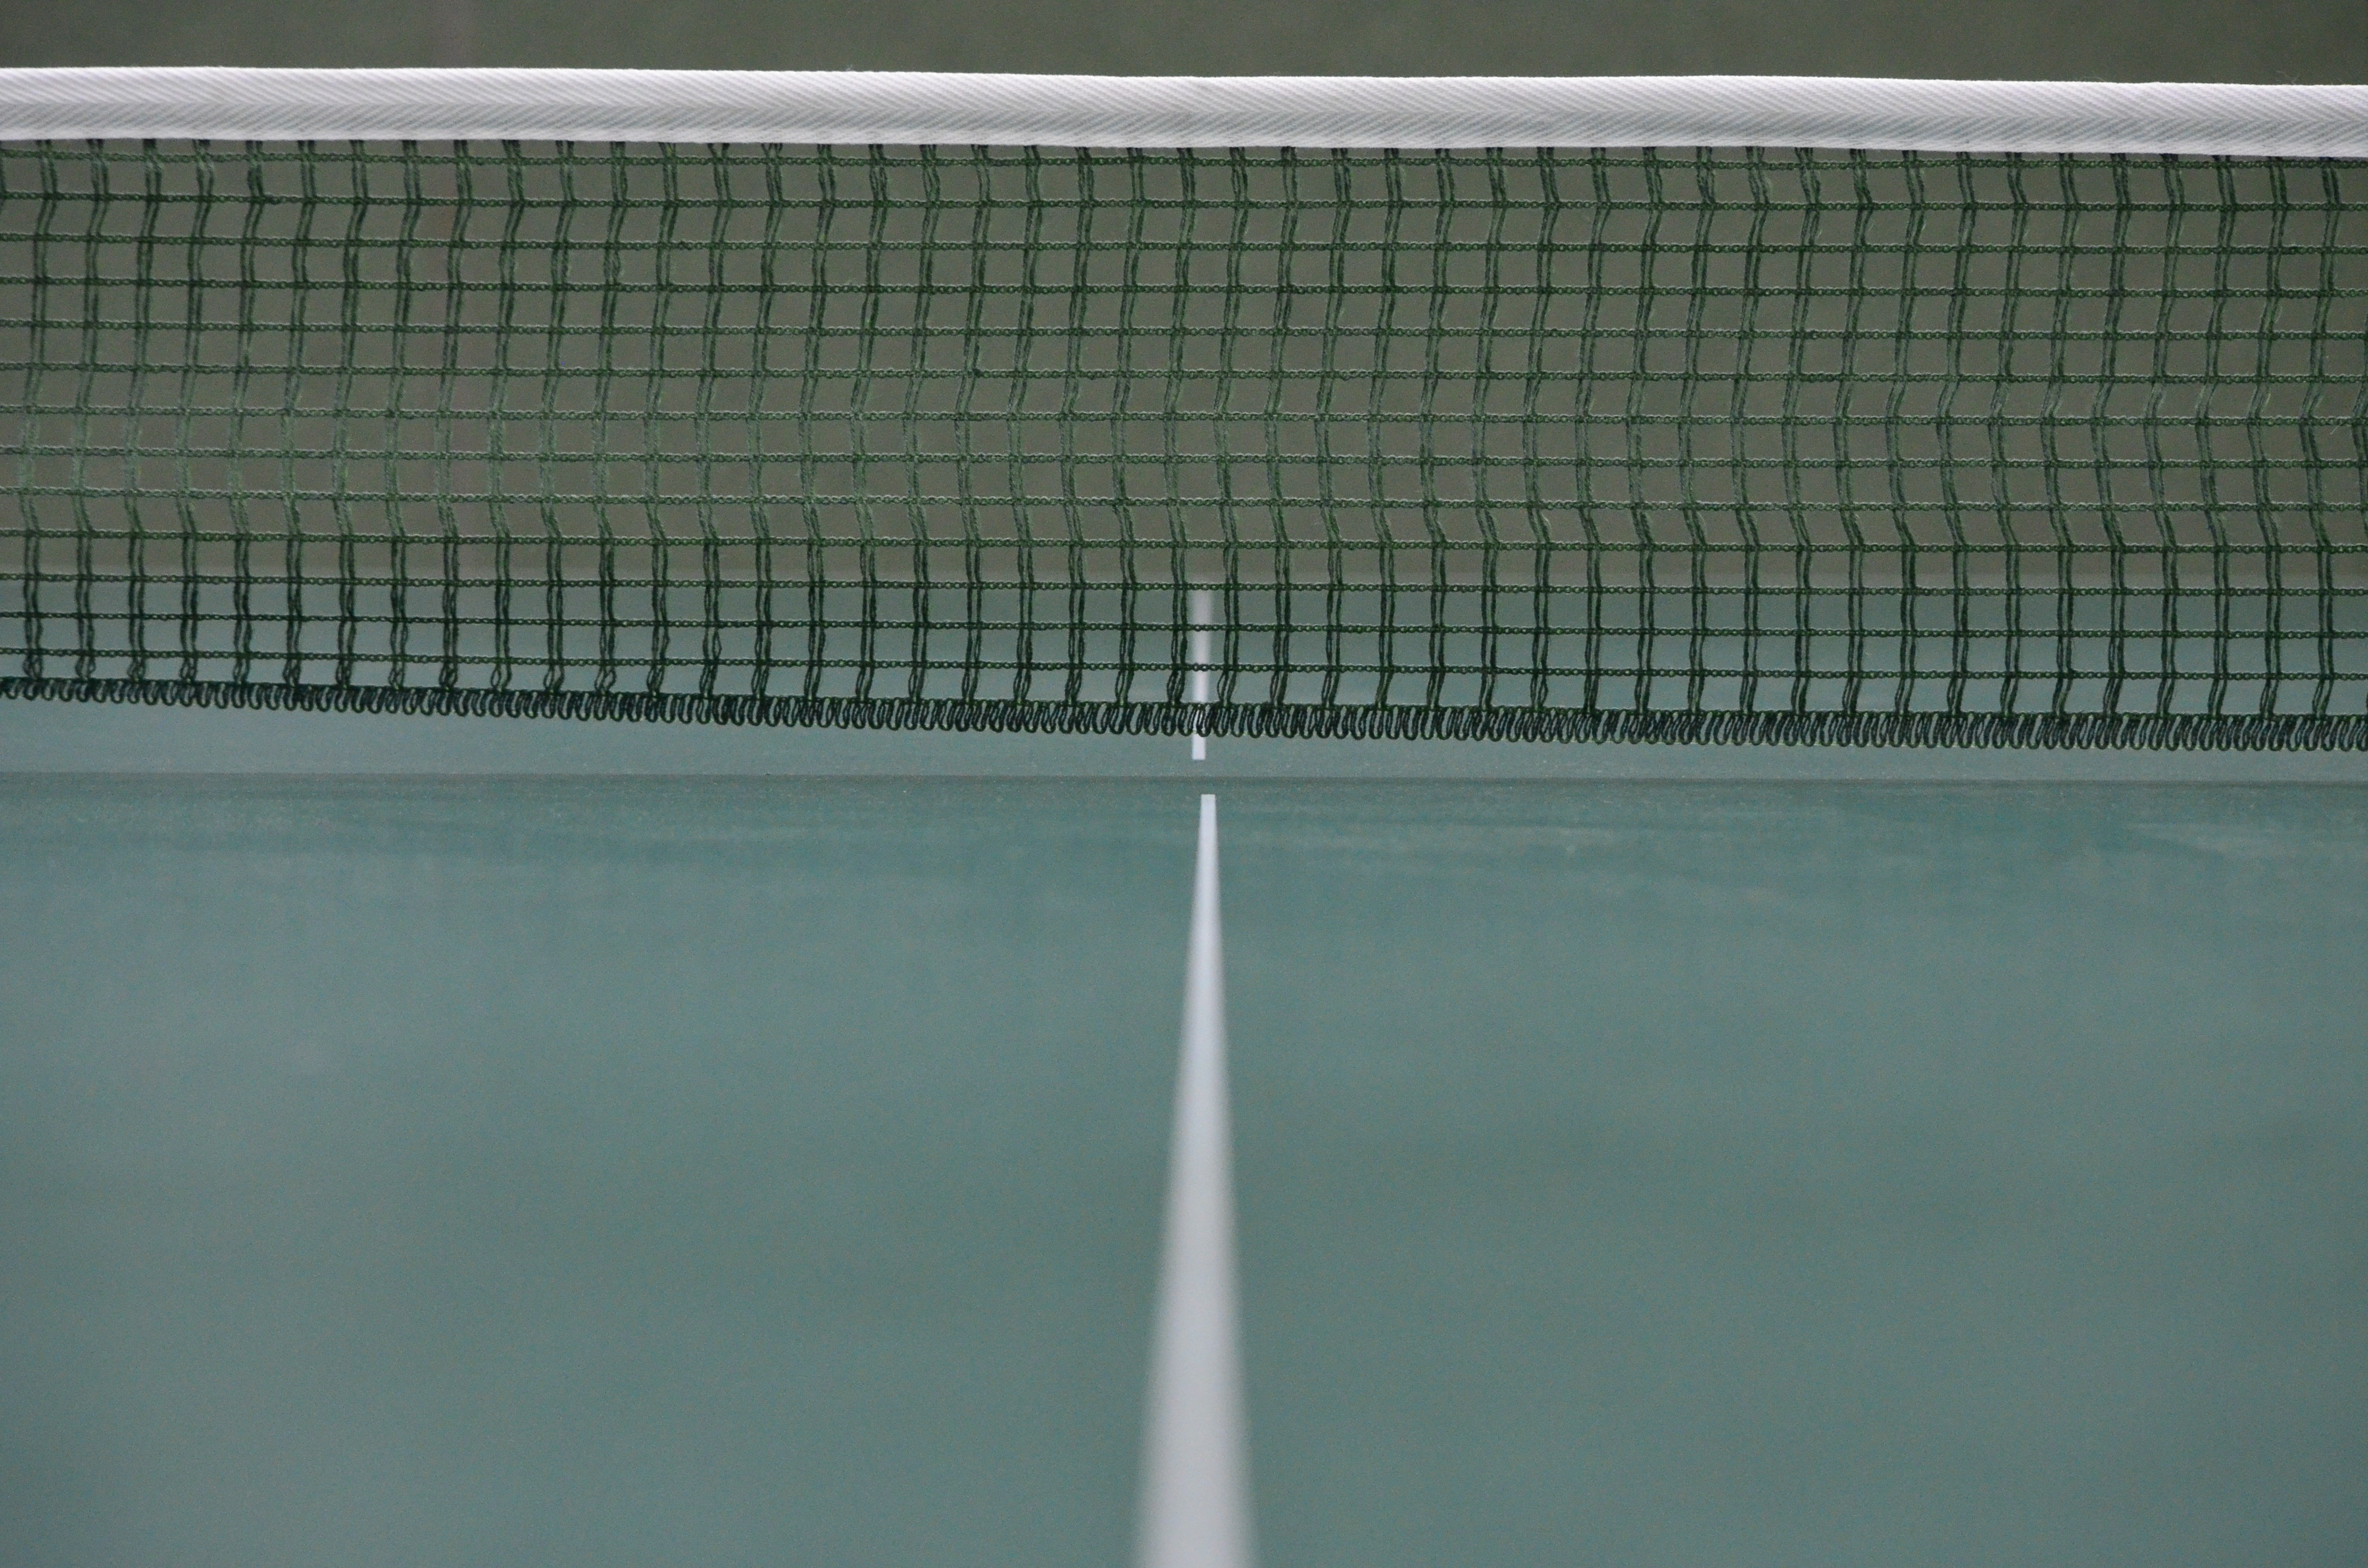
structure, sport, glass, ceiling, line, plate, lighting, cage, interior design, net, mesh, shape, network, table tennis, ping pong, ping pong table, window covering, table tennis net